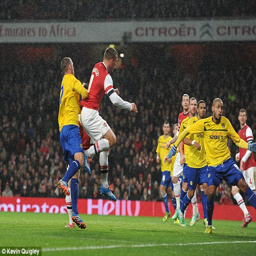
at the double : soccer player made it two for him and the team with a back post header from a corner